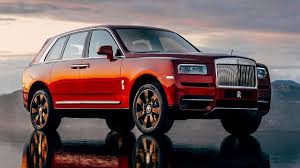
Label: noambulance